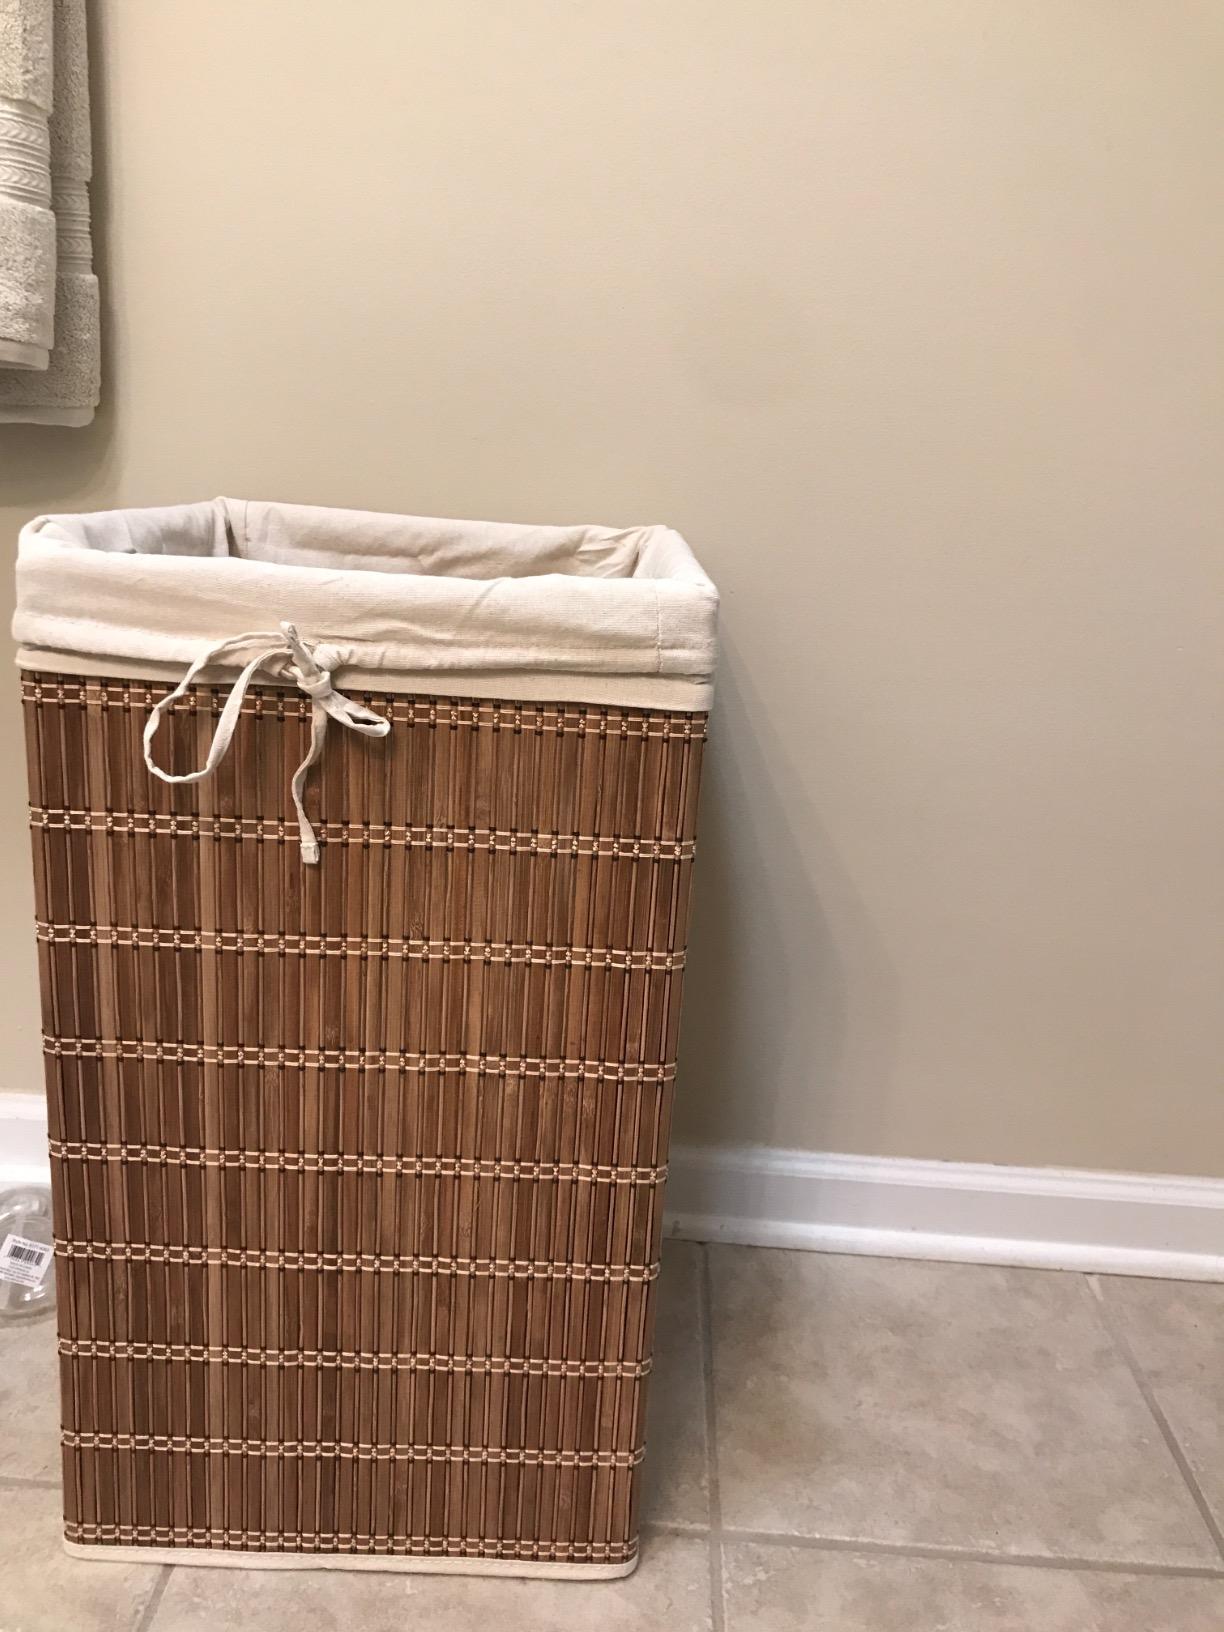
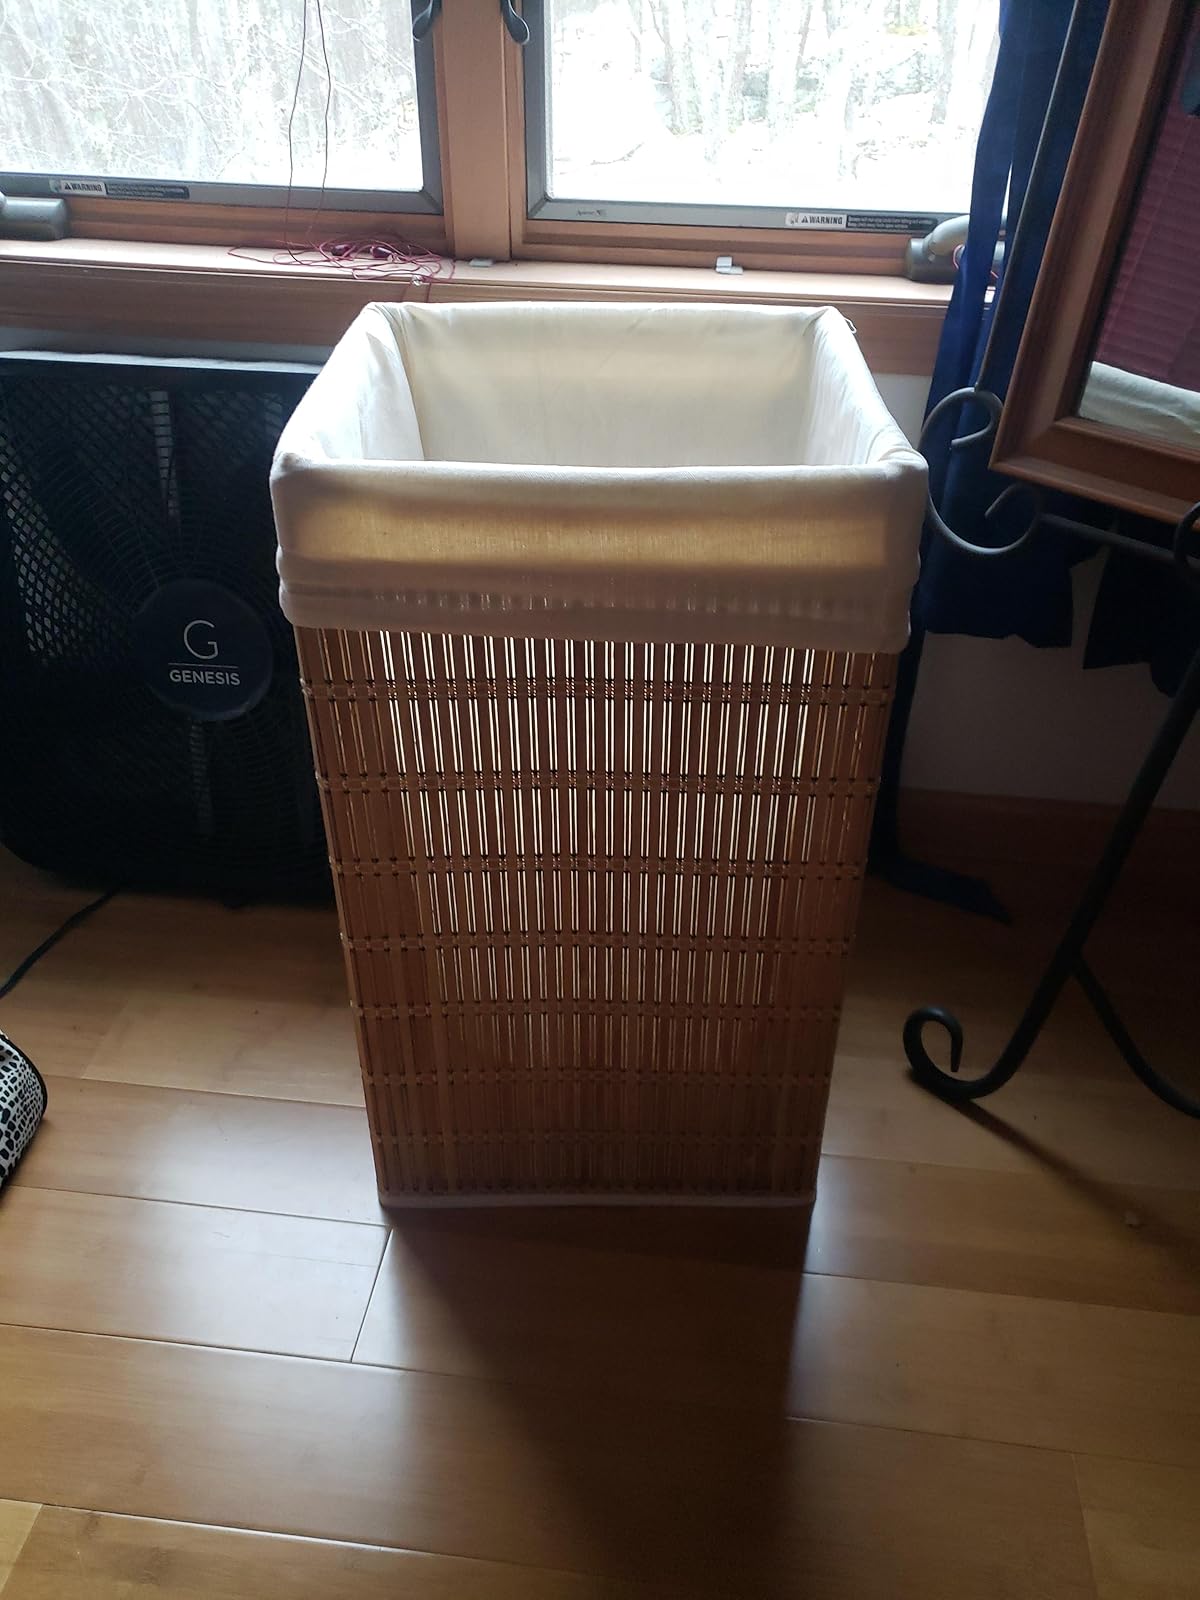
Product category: items_hamper
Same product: yes